Volcano rabbit

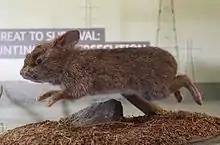
A photo of a leaping taxidermied rabbit in a small diorama

"Romerolagus diazi" was first described by the head of the Mexican Geographical and Exploring Commission, Fernando Ferrari-Pérez, in 1893 as a member of the hares (genus "Lepus"), using the scientific name "Lepus diazi" and common name (volcano rabbit). The species name "diazi" honors the Mexican cartographer Agustín Díaz, who published the work where the species was first described. Its type locality was "near San Martín Texmelusán, northeastern slope of Volcán Iztaccíhuatl [Ixtaccíhuatl, Puebla], Mexico". It was separately described as the Popocatepetl rabbit, "Romerolagus nelsoni", in 1896 by American zoologist Clinton Hart Merriam in an account that made no reference to the earlier work of Ferrari-Pérez. The article noted a type specimen that was collected at "Mt. Popocatepetl, Mexico (altitude 3,350 meters or 11,000 feet)" by Edward William Nelson, an American naturalist for whom the species was named. Merriam noted several characteristics that differed significantly from any member of the hares, such as its anatomy and means of locomotion (running on all four legs rather than hopping), and gave it the genus name "Romerolagus" in honor of Matías Romero, a supporter of the United States Biological Survey in Mexico. American zoologist Gerrit Smith Miller Jr. noted the discrepancy between the two descriptions and, after consulting with Nelson and Ferrari-Pérez in 1911, clarified the nomenclature of the species by using the name "Romerolagus diazi", a new combination, and making "Romerolagus nelsoni" and "Lepus diazi" synonyms of the new name. From this point up until the 1950s, the authority of the species was attributed to Díaz alone; biologist Paulino Rojas Mendoza argued in 1952 that the correct name under International Code of Zoological Nomenclature rules would be one that credits Ferrari-Pérez as well, which has been accepted ever since. The current scientific name and authority of the volcano rabbit is "Romerolagus diazi" (Ferrari-Pérez in A. Díaz, 1893).